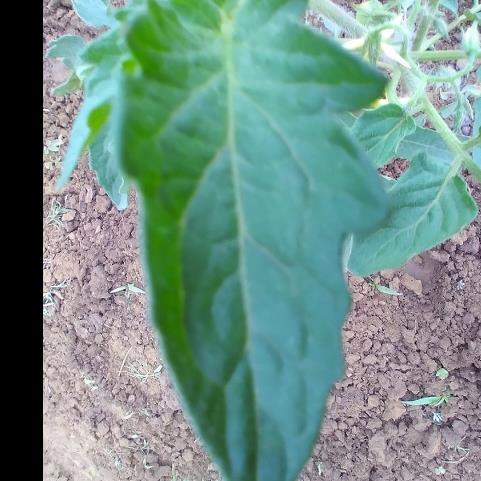
Crop: Tomato
Condition: healthy-leaf